Bird flight

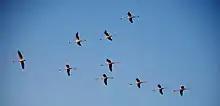
Lesser flamingos flying in formation

When in gliding flight, the upward aerodynamic force is equal to the weight. In gliding flight, no propulsion is used; the energy to counteract the energy loss due to aerodynamic drag is either taken from the potential energy of the bird, resulting in a descending flight, or is replaced by rising air currents ("thermals"), referred to as soaring flight. For specialist soaring birds (obligate soarers), the decision to engage in flight are strongly related to atmospheric conditions that allow individuals to maximise flight-efficiency and minimise energetic costs.